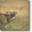
Label: deer